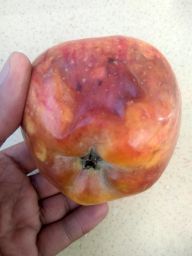
Fruit: Apple
Quality: Bad